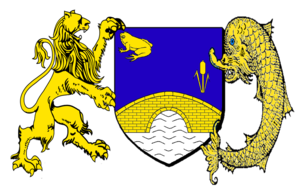
Les armoiries de Simandres
Simandres est une commune française, située dans le département du Rhône en région Auvergne-Rhône-Alpes.